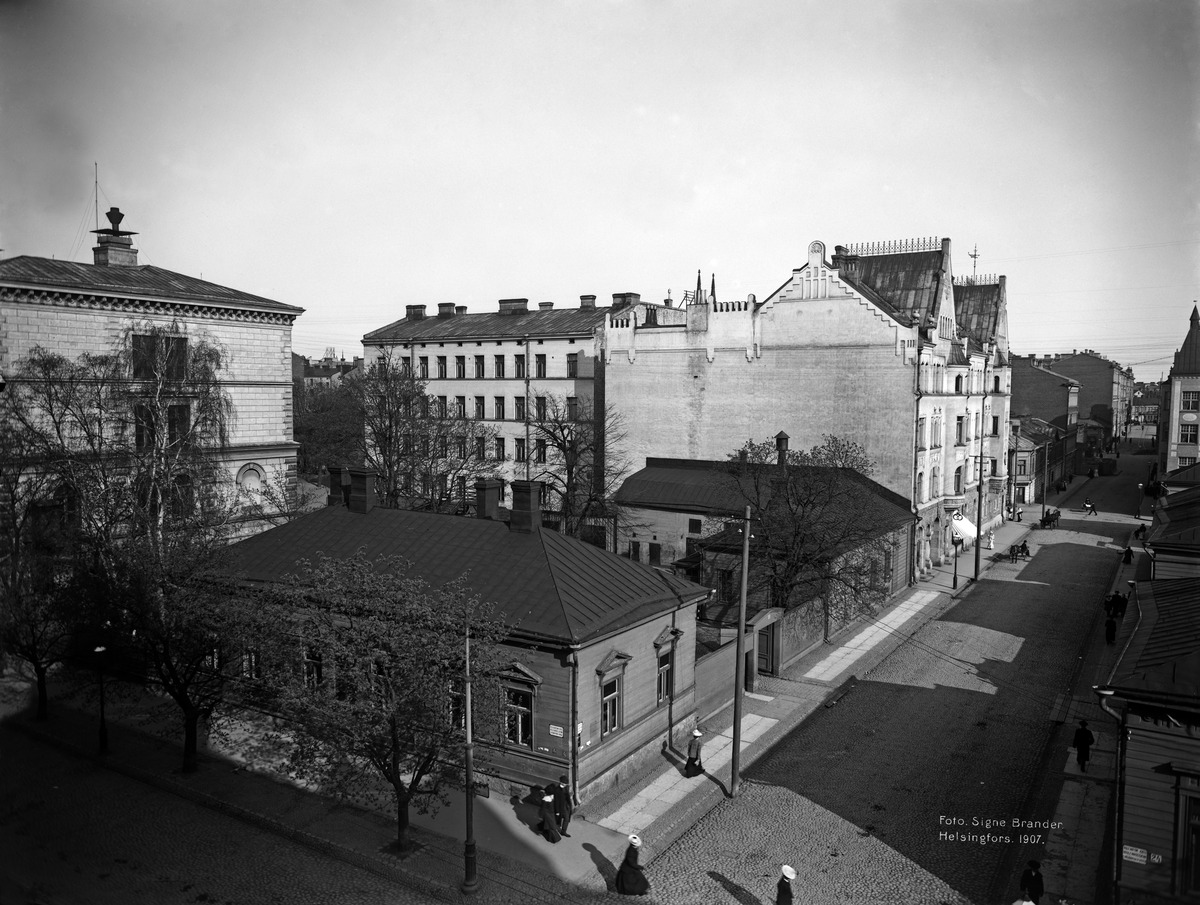
Bulevardi 22, kappalaisen pappila
sisällön kuvaus: Bulevardi 22, kappalaisen pappila. mustavalkoinen
Kuvaaja: Brander, Signe, valokuvaaja
Ajankohta: kuvausaika 1907
Paikka: Suomi, Uusimaa, Helsinki, Kamppi Helsinki, Bulevardi 22
Aiheet: puurakennukset, virka-asunnot